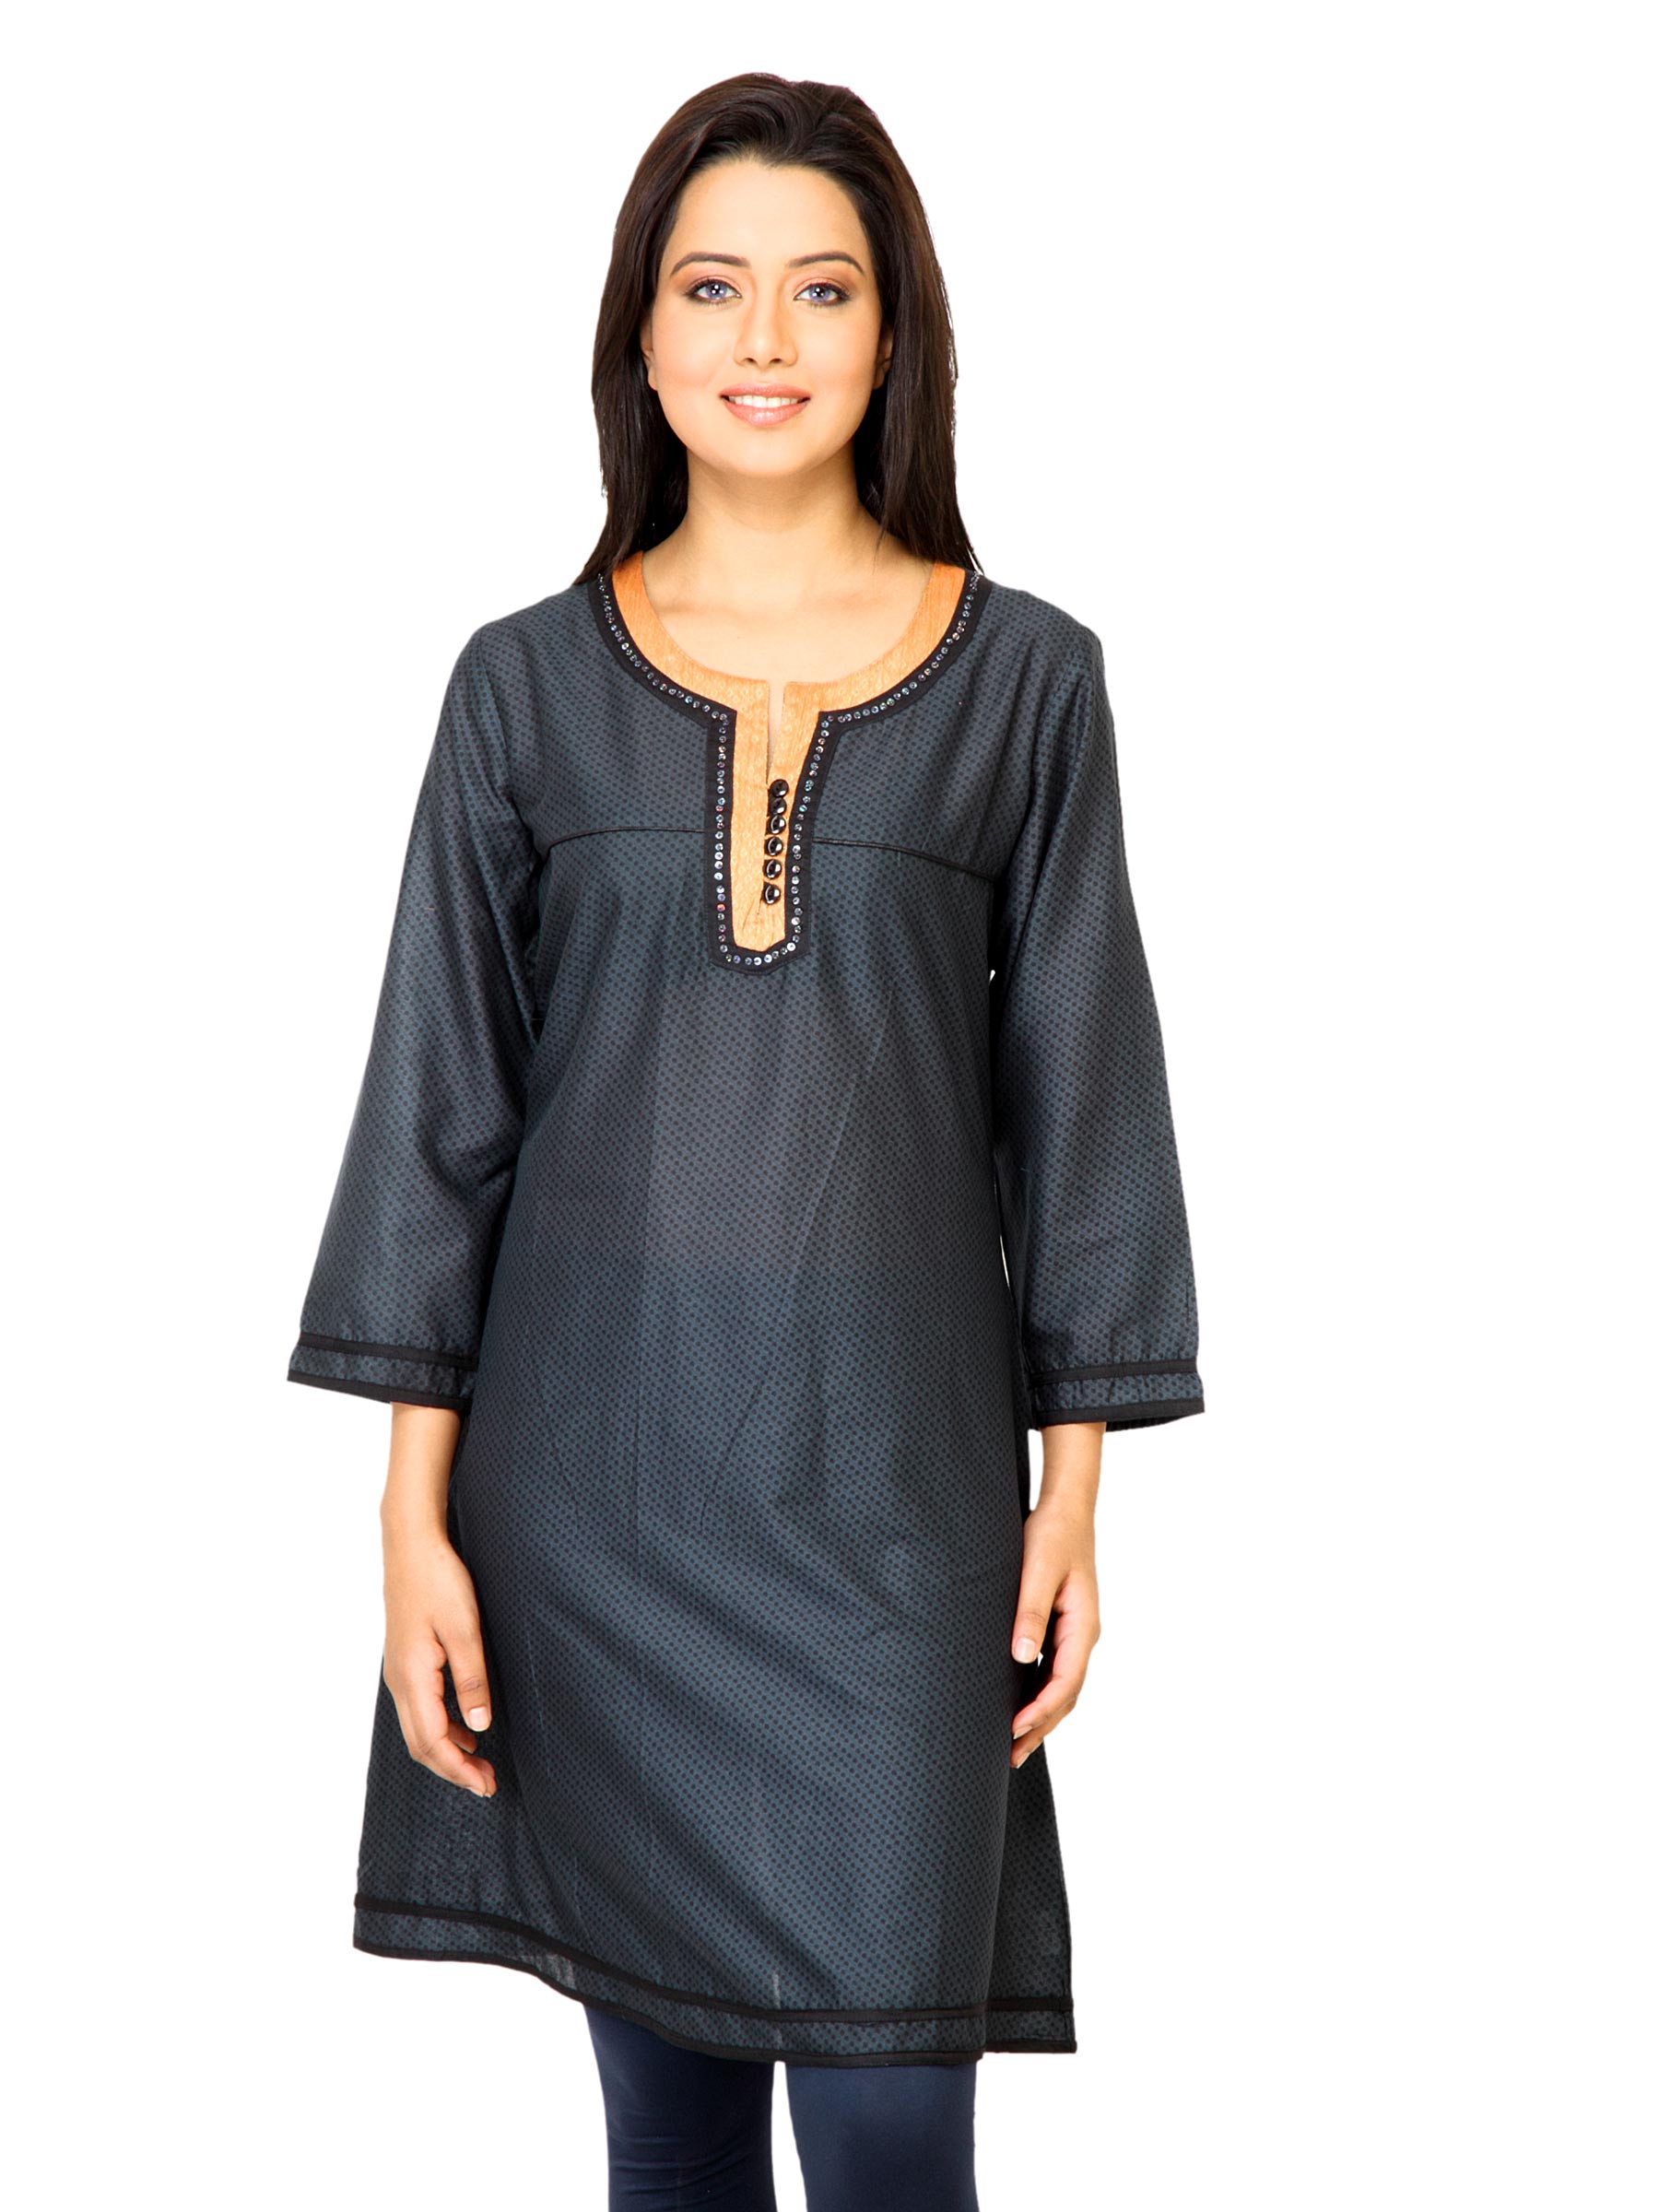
Diva Women Printed Blue Kurta
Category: Apparel / Topwear / Kurtas
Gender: Women
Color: Blue
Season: Fall 2011
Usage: Ethnic